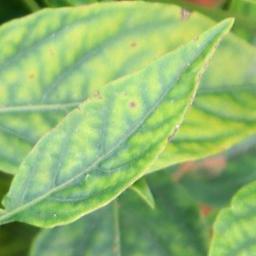
Label: nutritional